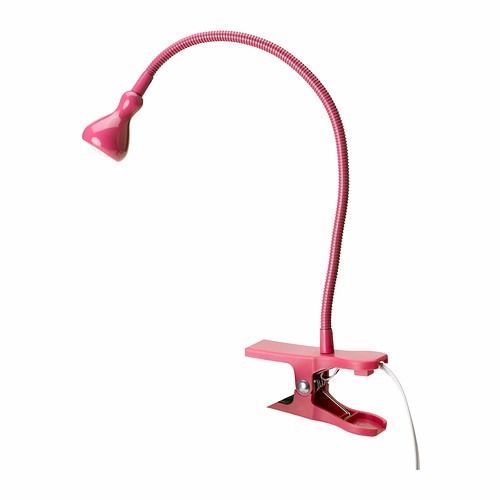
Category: lamp